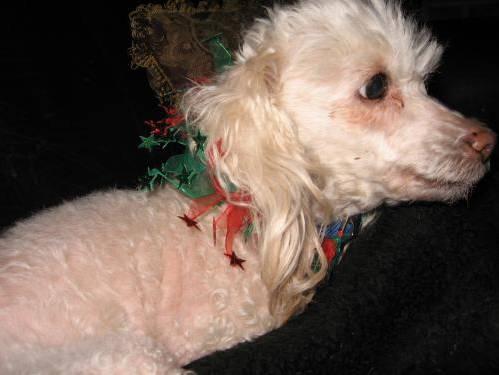
dog